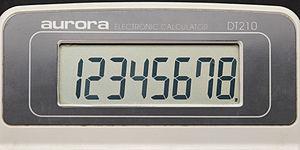
Les afficheurs 7 segments sont un type d'afficheur très présent sur les calculatrices et les montres à affichage numérique : les caractères s'écrivent en allumant ou en éteignant des segments, au nombre de sept. Quand les 7 segments sont allumés, on obtient le chiffre 8.